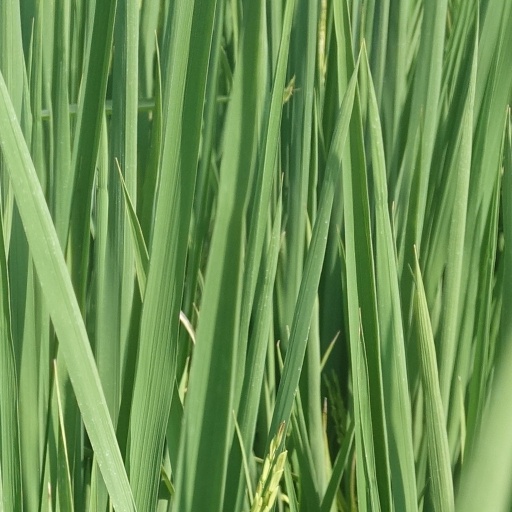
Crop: rice